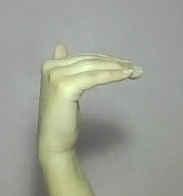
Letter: khaa